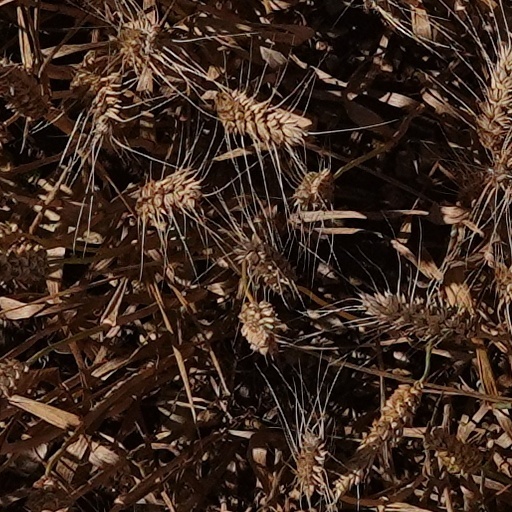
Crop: wheat